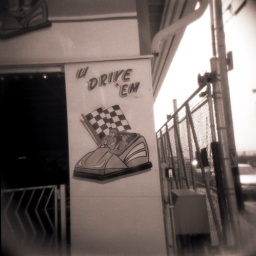
Pretty in Pink Holgawood. 120N. Lucky 100 ISO. Chinese black &amp;amp; white film